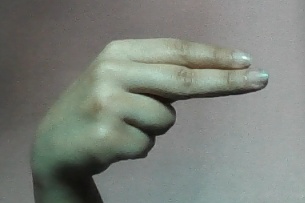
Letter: ain